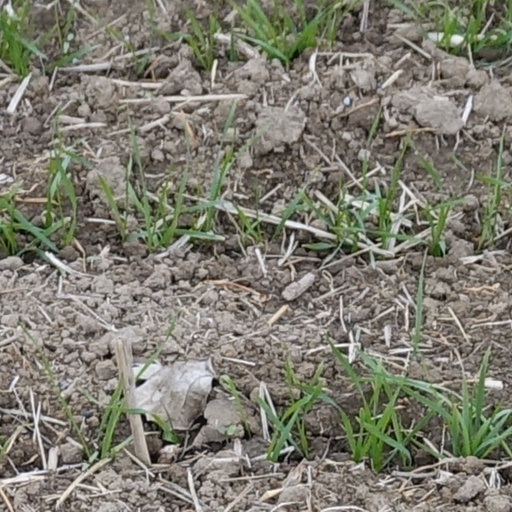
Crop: wheat